Willy Aybar

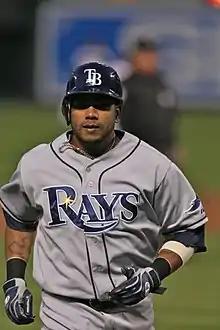
Aybar with the Tampa Bay Rays

Willy Del Jesus Aybar Marquez (born March 9, 1983) is a Dominican former professional baseball infielder. He previously played for the Los Angeles Dodgers, Atlanta Braves and Tampa Bay Rays of Major League Baseball (MLB). He is the older brother of Erick Aybar.